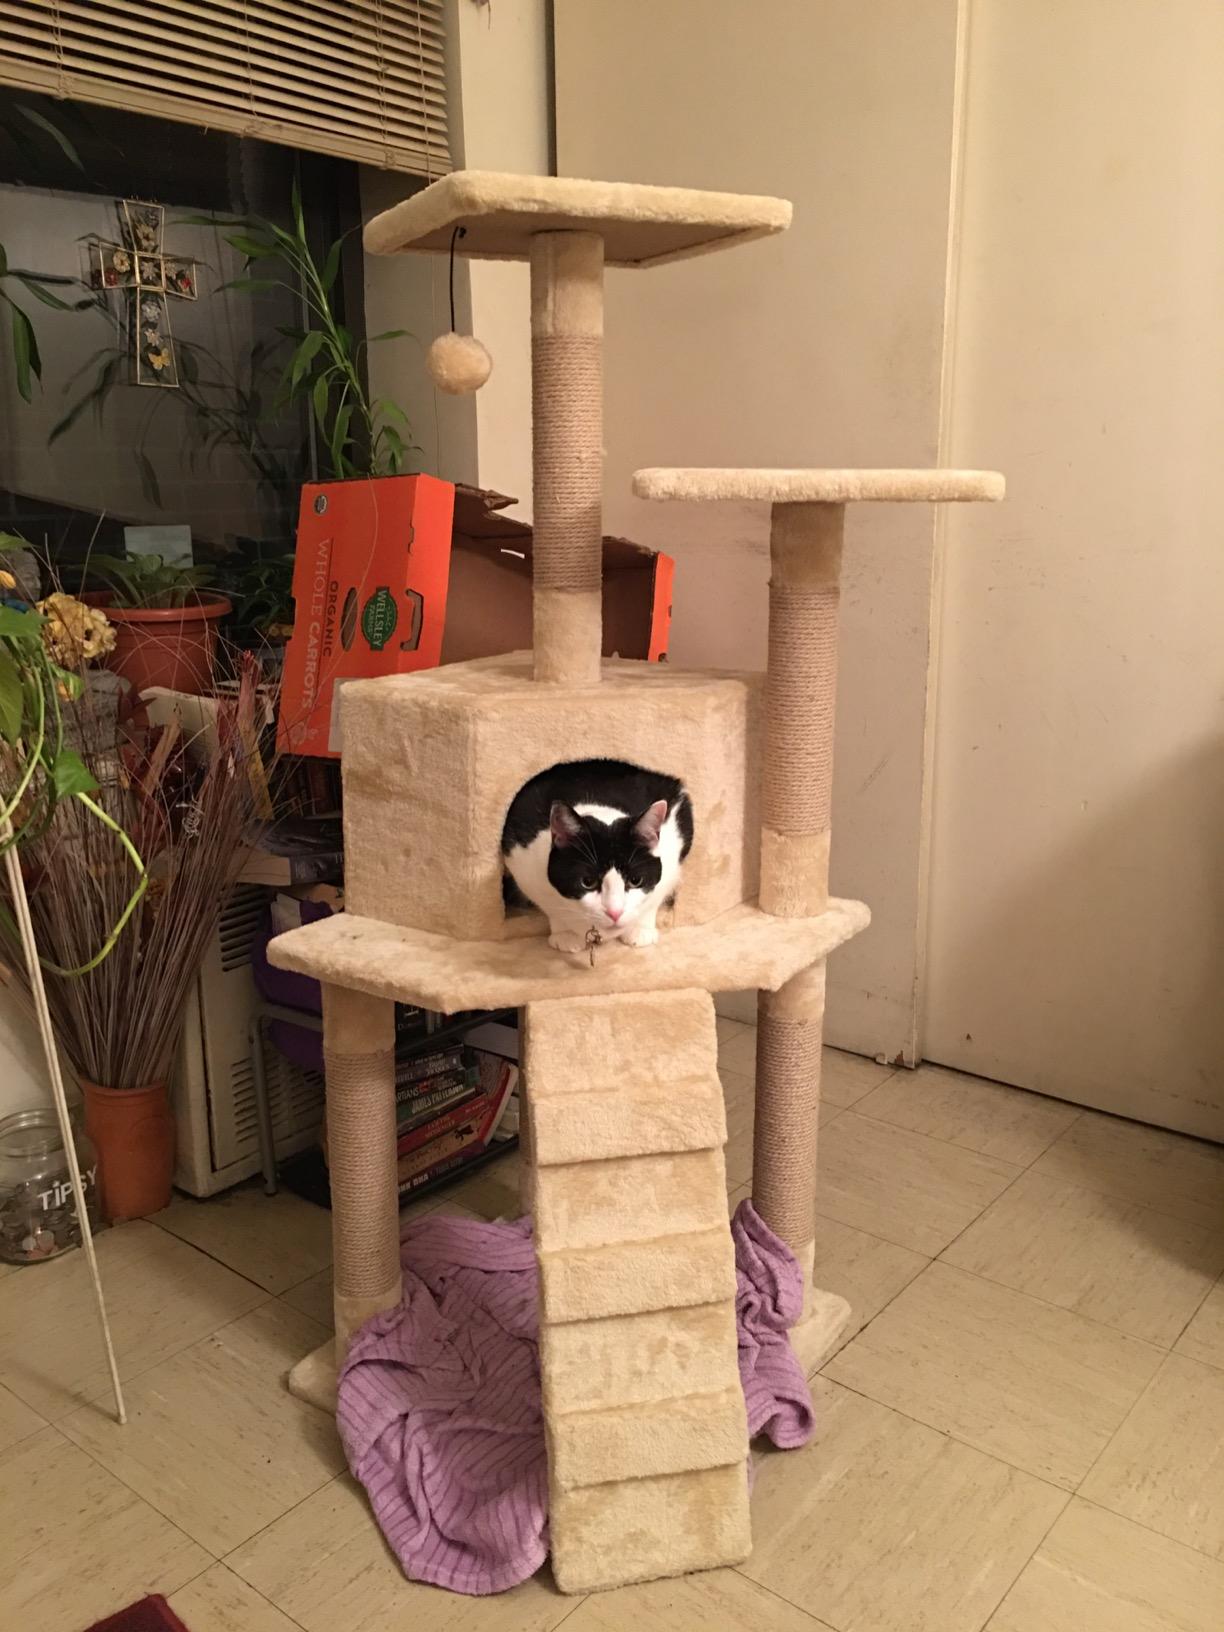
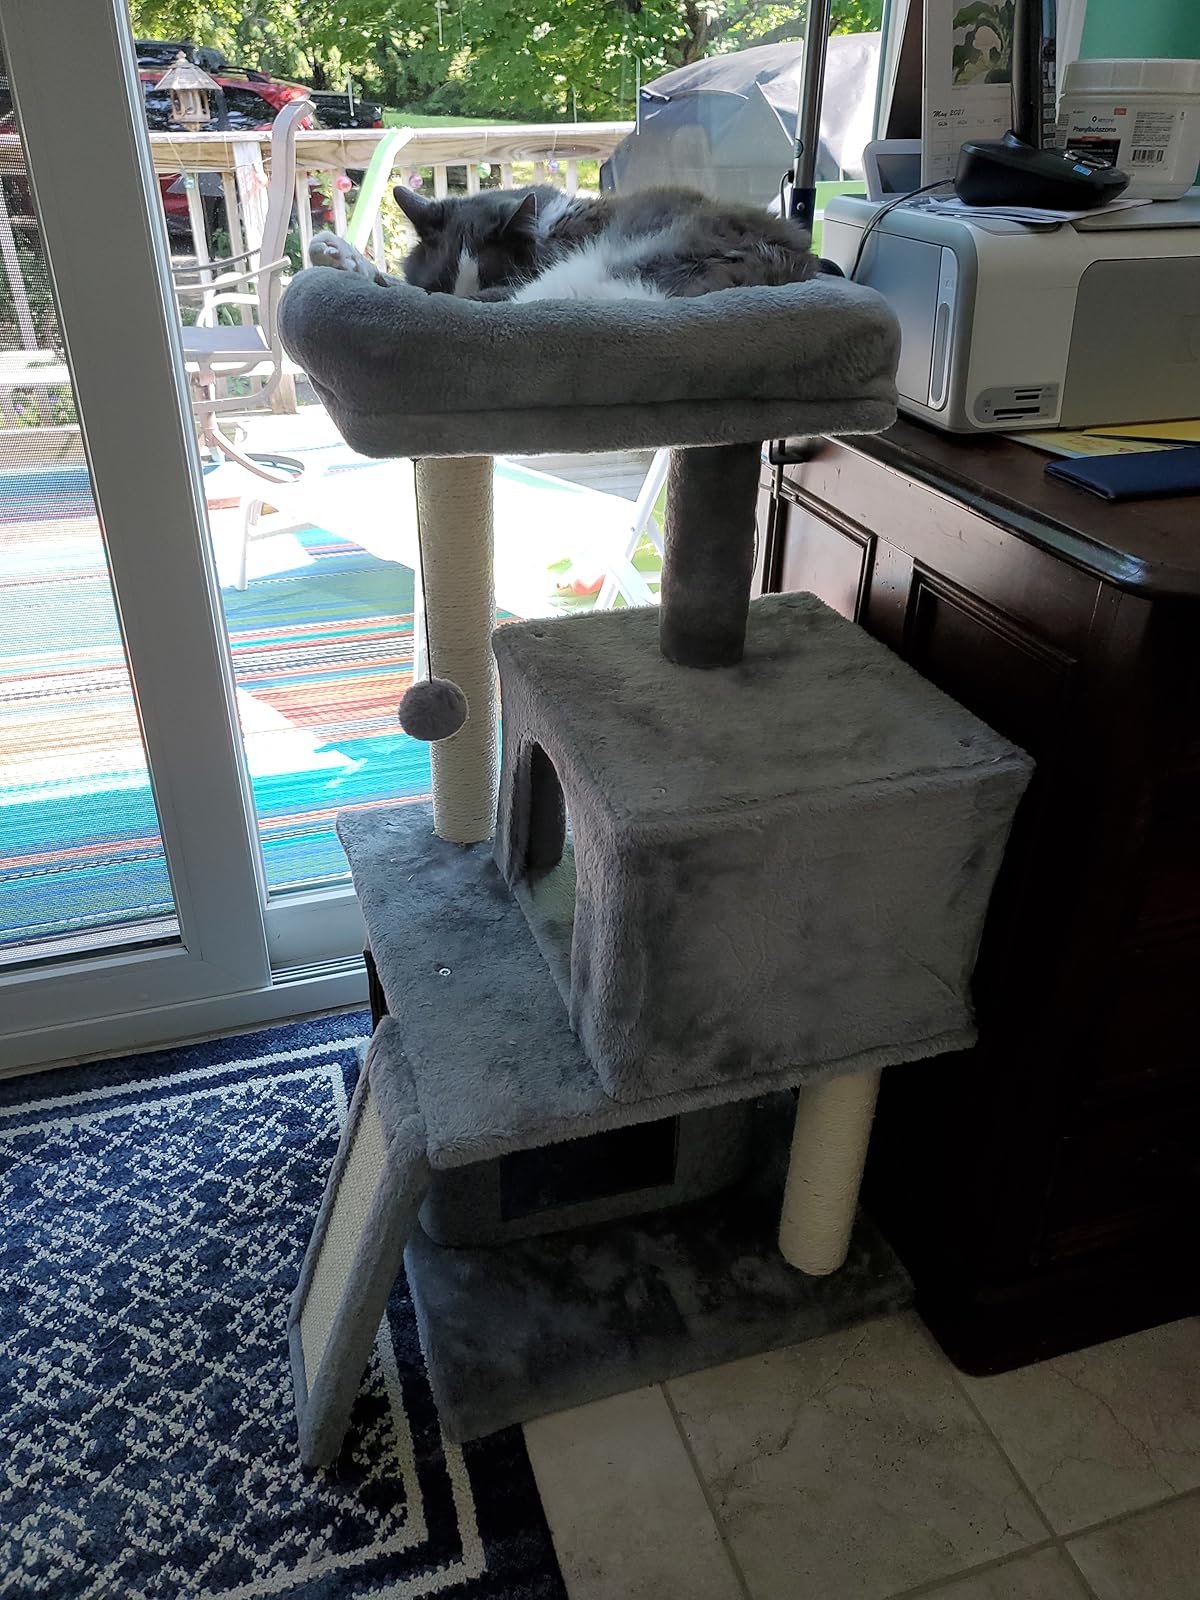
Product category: items_cat tree
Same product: no